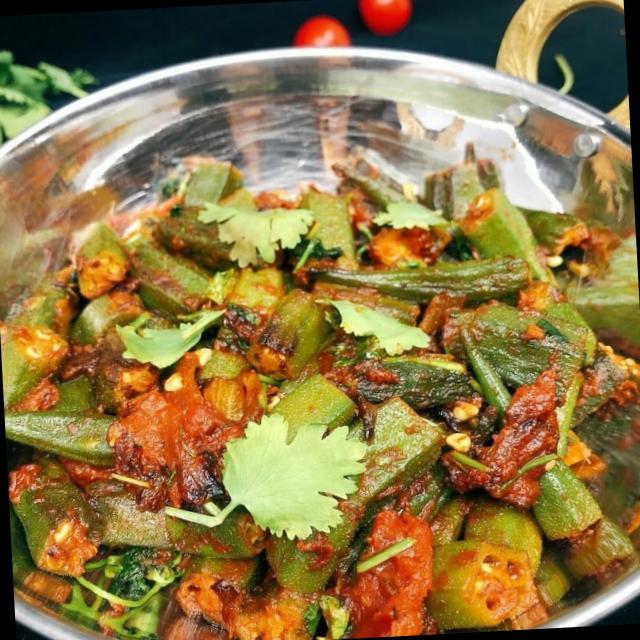
Dish: bhindi_masala